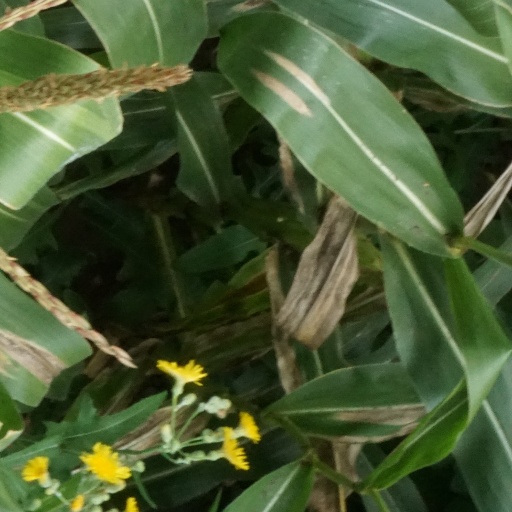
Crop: maize; corn